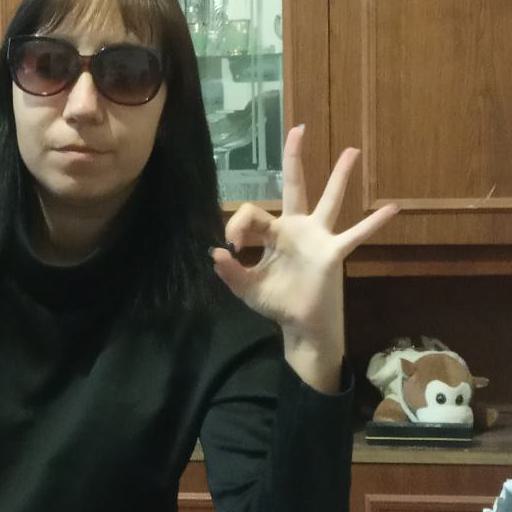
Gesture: ok